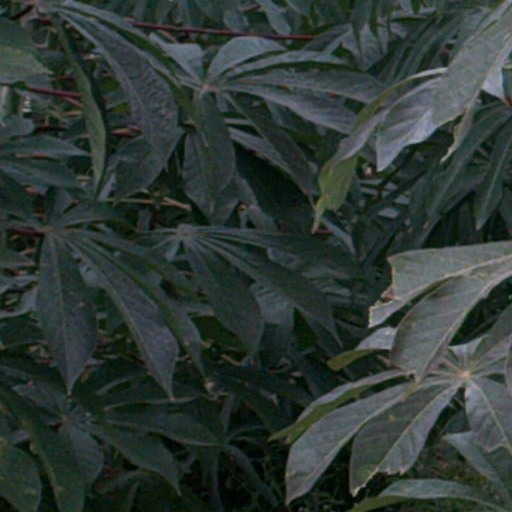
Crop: cassava